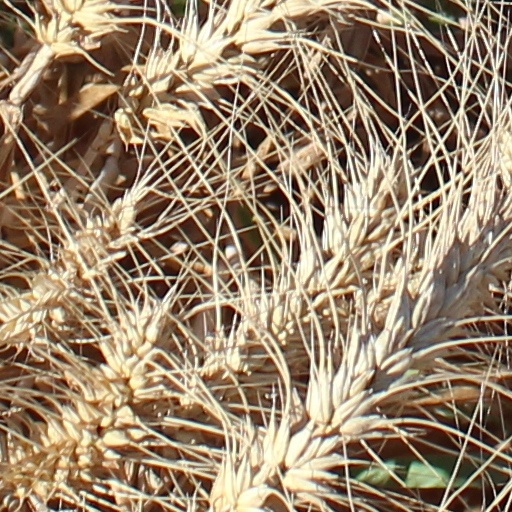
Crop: wheat